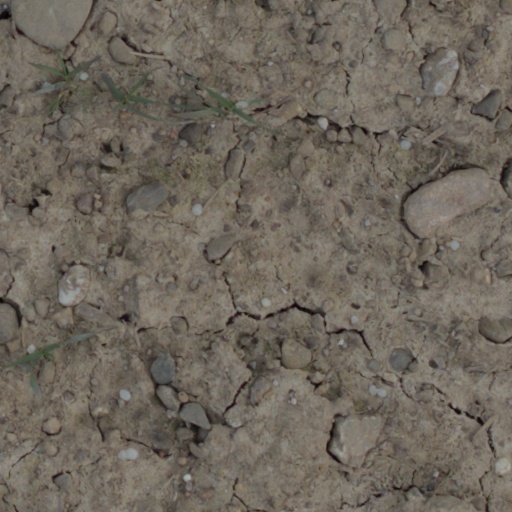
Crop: wheat